Answer in natural language. Considering the relative positions, is blue and silver cone-shaped bat (marked C) above or below beds shadow with a blue floor (marked B)? Choose between the following options: below or above
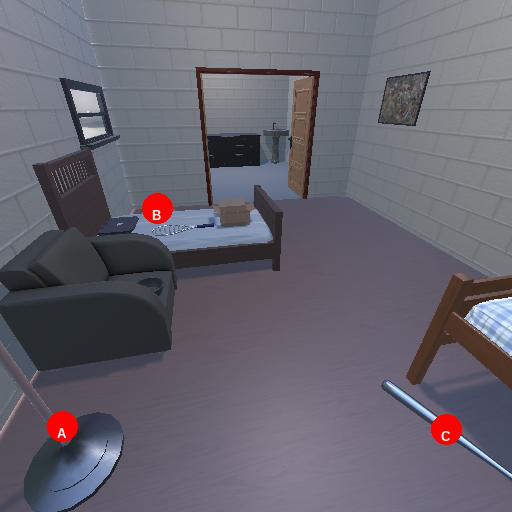
<answer>below</answer>